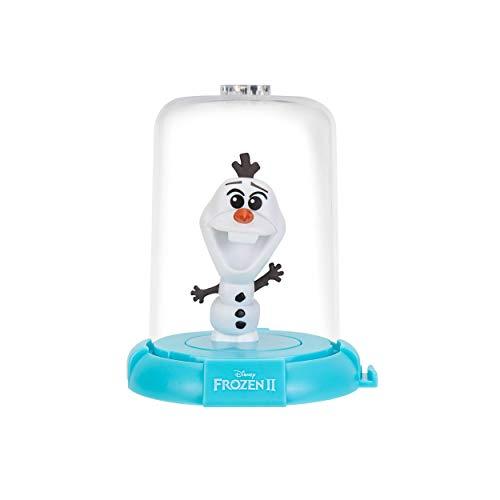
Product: Disney's Frozen 2 Domez 4 Pack
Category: Toys & Games | Toy Figures & Playsets
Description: Build your collection of frozen Domez figures, with Elsa, Anna, Kristoff, and Olaf.
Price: $19.99
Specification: ProductDimensions:2x2x3inches|ItemWeight:9.1ounces|ShippingWeight:9.1ounces(Viewshippingratesandpolicies)|ASIN:B07R1NP1X3|Itemmodelnumber:DMZ0423|Manufacturerrecommendedage:8yearsandup